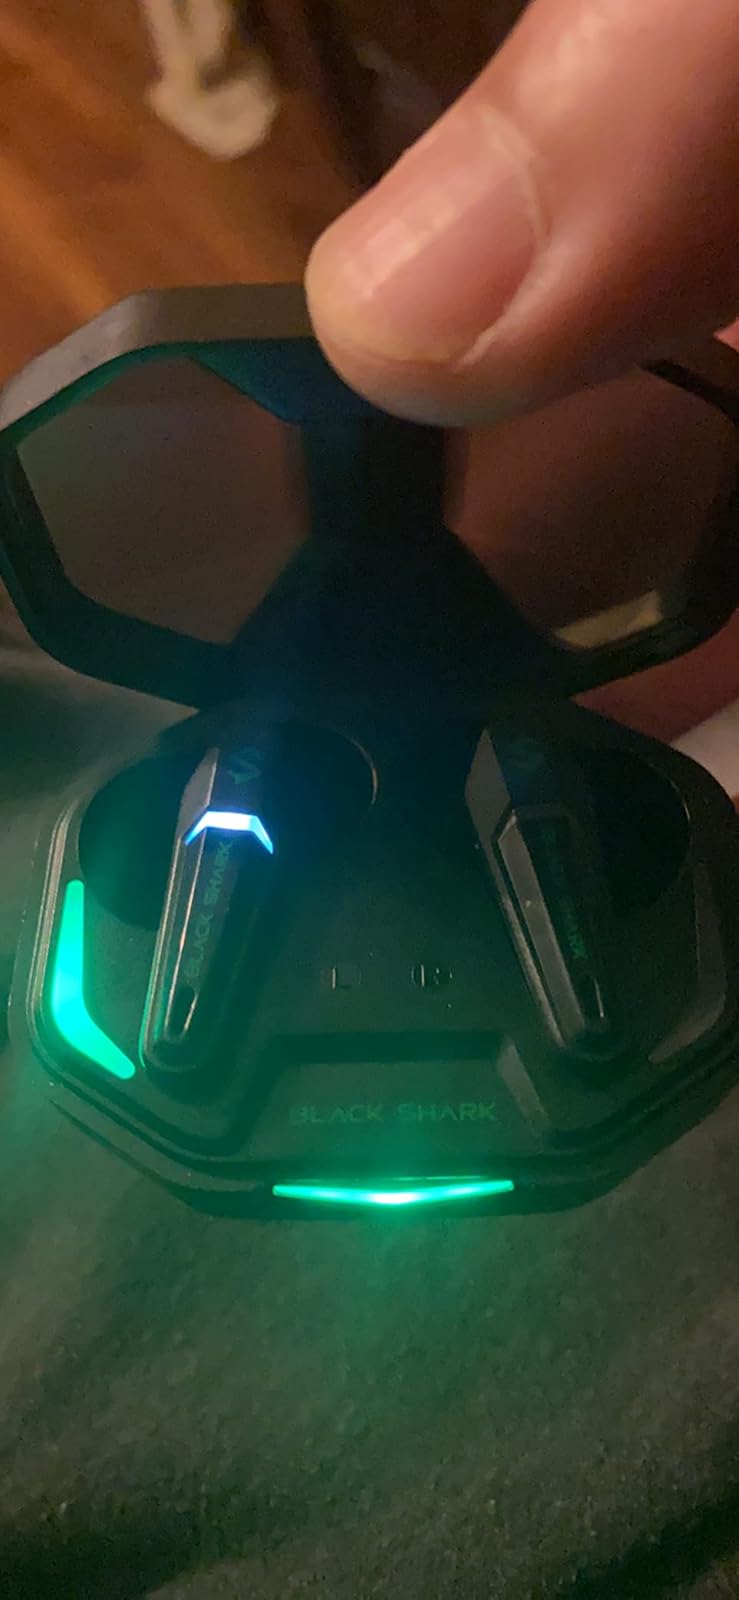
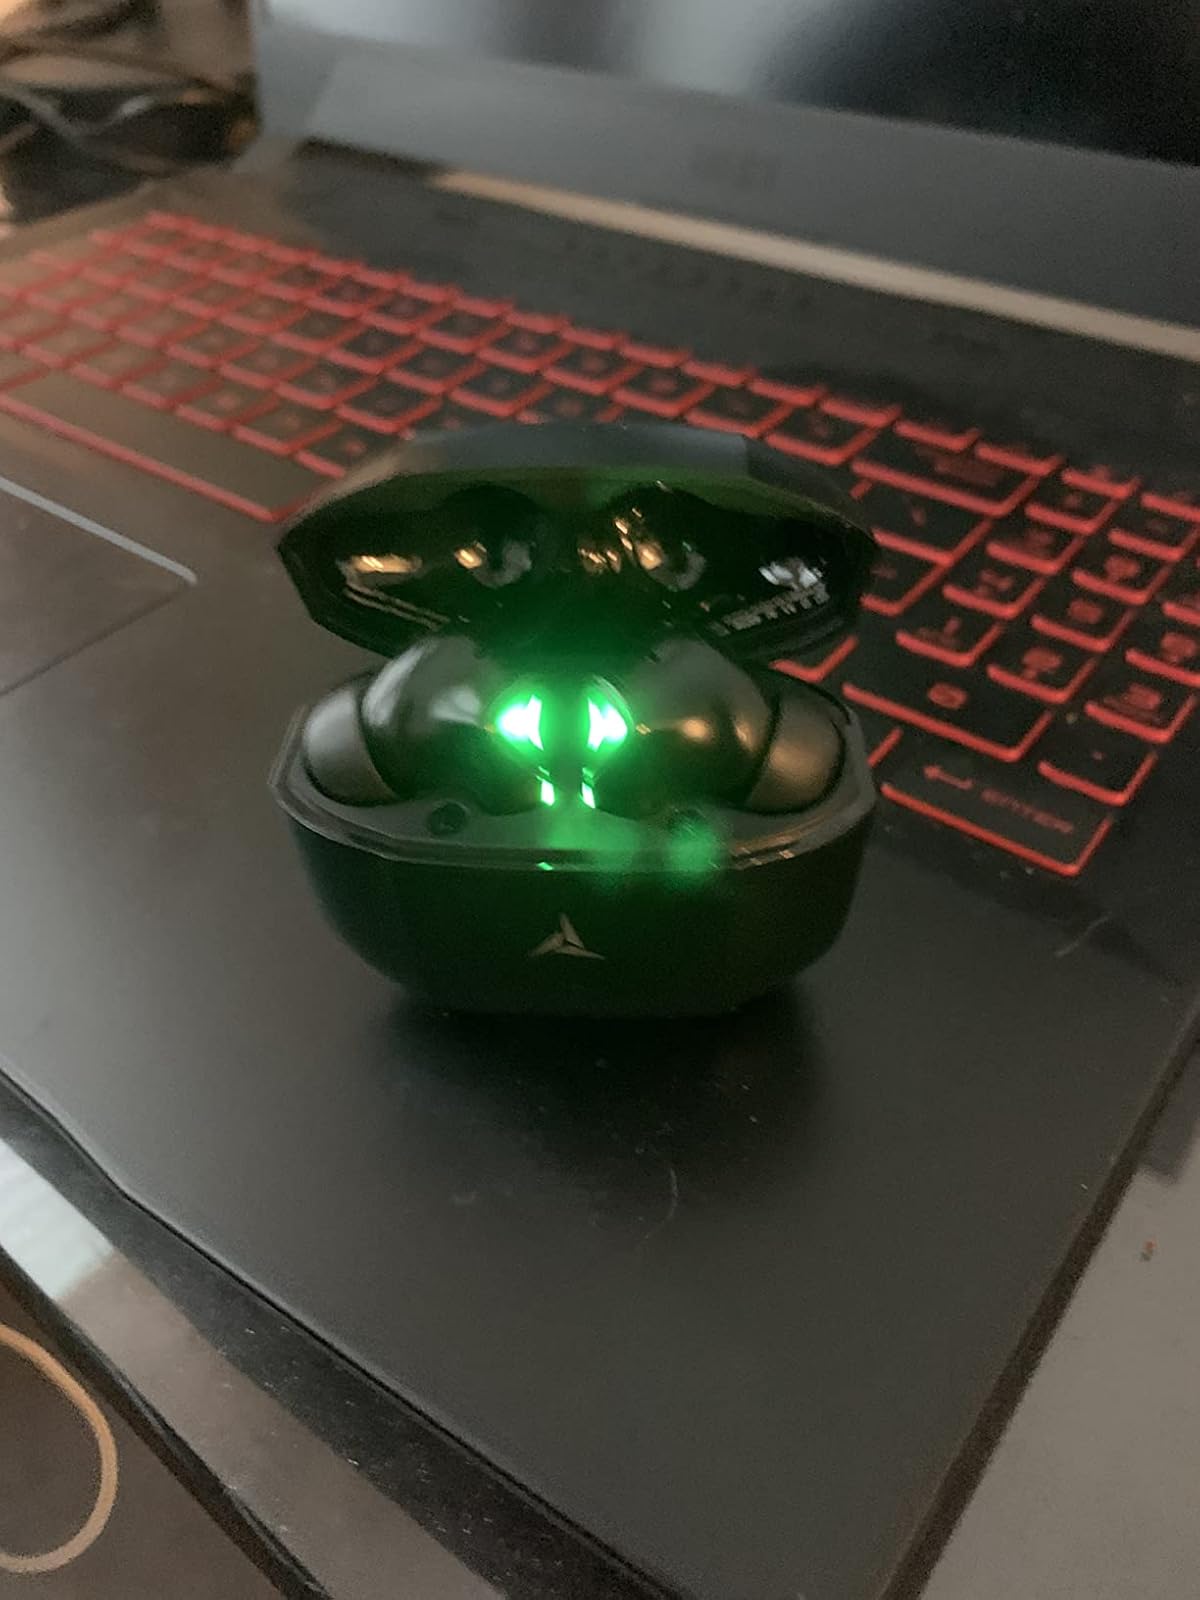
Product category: earbuds
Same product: no